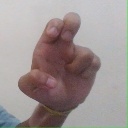
अक्षर: अ